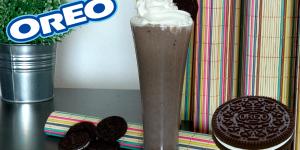
merengada de oreo con helado